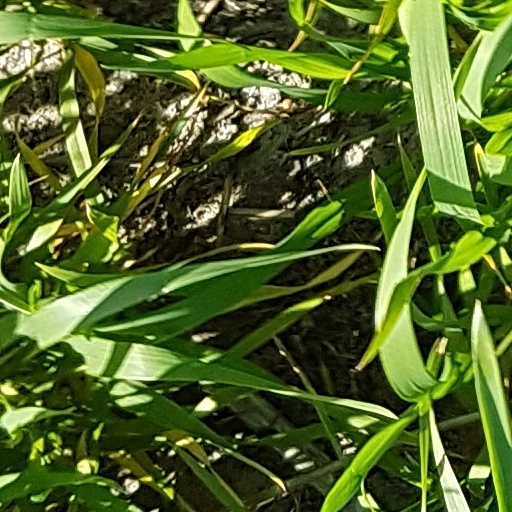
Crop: wheat